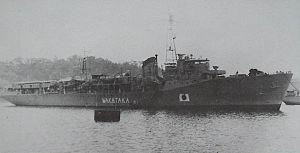
La Classe Hatsutaka est une classe de grands mouilleurs de mines de la Marine impériale japonaise construite en début de la Seconde Guerre mondiale.